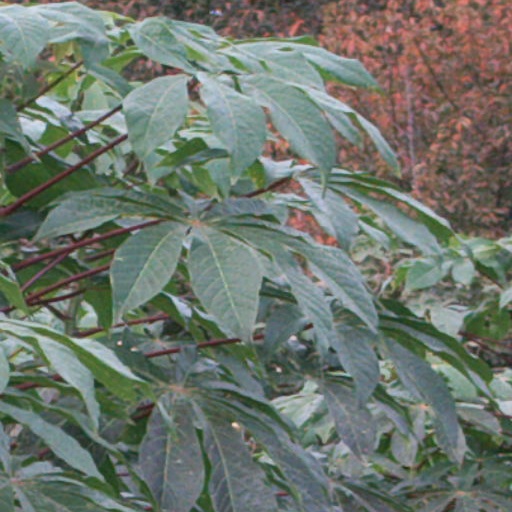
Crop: cassava